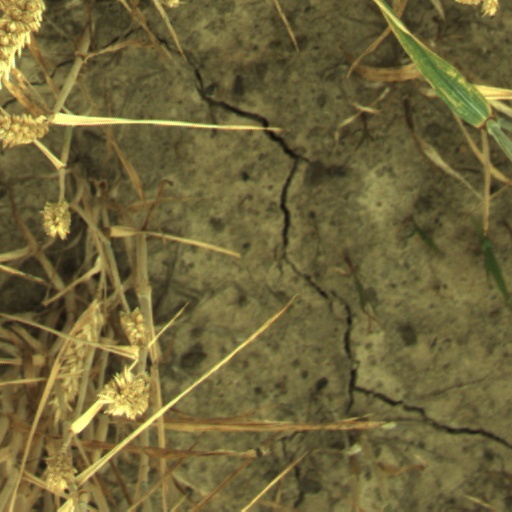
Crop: wheat